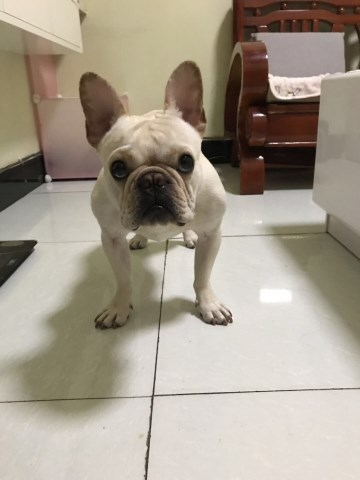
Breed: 1121-n000002-French_bulldog